The Day After Roswell

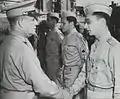
Philip J. Corso (right) in 1945

"The Day After Roswell" sets-out Corso's claims that the U.S. Government recovered an alien spaceship from the Roswell incident debris in 1947, and reverse engineered its technology for corporate and military use, matters which it kept secret and which Corso himself led. The book also puts forth Corso's claim to have seen the body of an extraterrestrial in a shipping crate at Fort Riley, Kansas in 1947, and recounts several other alleged exploits and adventures of Corso.